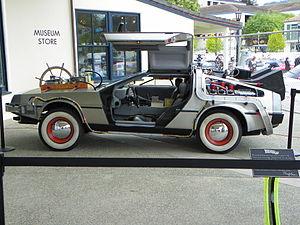
La DeLorean est une automobile de fiction, une machine à voyager dans le temps popularisée par la trilogie cinématographique Retour vers le futur.
Retour vers le futur 3 est un film américain de Robert Zemeckis, sorti en 1990.